Turid Haaland

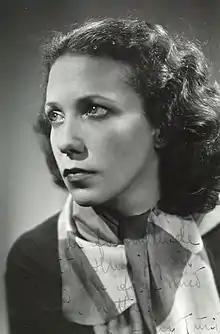
Turid Haaland 1945–1950

Haaland debuted in 1926 at the Norwegian Theater. She played the daughter in Runar Schildt's play "Den store rolla", and the character's parents were played by her real parents, Mally Carenius Haaland and Ingjald Haaland, who were both actors. She was later mainly associated with the New Theater (and its successor, the Oslo New Theater), mainly in comedy roles, such as Nille in "Jeppe på Bjerget".